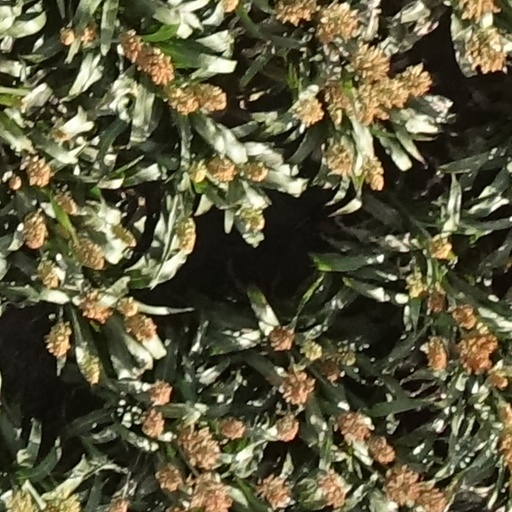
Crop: sorghum